Claudio Osorio

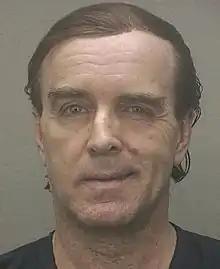
Claudio Osorio Mugshot - 2013

Claudio Eleazar Osorio (born November 16, 1958) is a Venezuelan convicted felon and fraudster previously based in Star Island, Miami, Florida. He rose to prominence in the late 1990s (Osorio was named "entrepreneur of the year" by Ernst & Young in 1997) due to the expansion of his company CHS Electronics, formerly a leading international distributor of microcomputers, peripherals, and software that went bankrupt after accounting scandals. The next company Osorio founded, Innovida, also went through receivership and, ultimately, bankruptcy. Osorio faced five separate lawsuits for fraud after investors claimed that millions had disappeared from Innovida's accounts. He and his wife, Amarilis, were also accused of defrauding a charitable effort to build homes in Haiti after the 2010 earthquake. Osorio filed for bankruptcy in 2011. In December 2012, Osorio was arrested and charged for his involvement in a $40 million fraud. In 2013 he was sentenced to 12-1/2 years in prison for fraud. Osorio was released from Federal prison on 13 January 2022 after serving 9 years. He is assigned Federal Bureau of Prisons inmate number 01273-104.